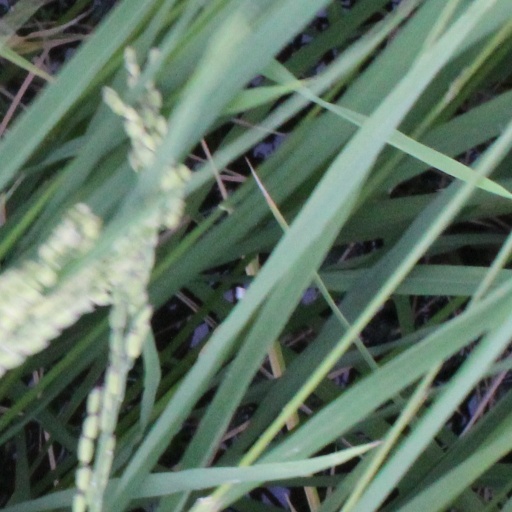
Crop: rice